Timberline Lodge

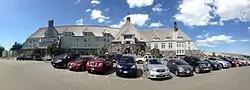
Timberline Lodge in 2014

Timberline Lodge is a mountain lodge on the south side of Mount Hood in Clackamas County, Oregon, United States, about east of Portland. Constructed from 1936 to 1938 by the Works Progress Administration, it was built and furnished by local artisans during the Great Depression. Timberline Lodge was dedicated September 28, 1937, by President Franklin D. Roosevelt.